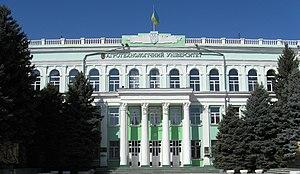
Melitopol est une ville de l'oblast de Zaporijia, en Ukraine, et le centre administratif du raïon de Melitopol. Sa population s'élève à 153 112 habitants en 2019.